Connally Independent School District

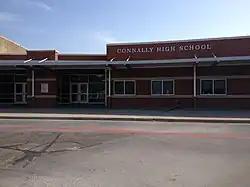
Connally High School

Connally Independent School District is a public school district based in the northernmost part of Waco, Texas (USA).